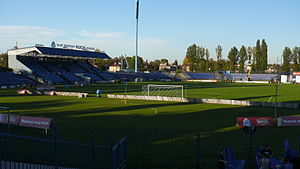
Ruch Chorzów
Ruch Chorzow er en fodboldklub hjemmehørende i den polske by Chorzów. Med 14 polske mesterskaber er klubben landets mest vindende på det område. Seneste mesterskab ligger dog over 20 år tilbage. Under anden verdenskrig overtog tyskerne klubben og kaldte den for Bismarckhütter SV 99.